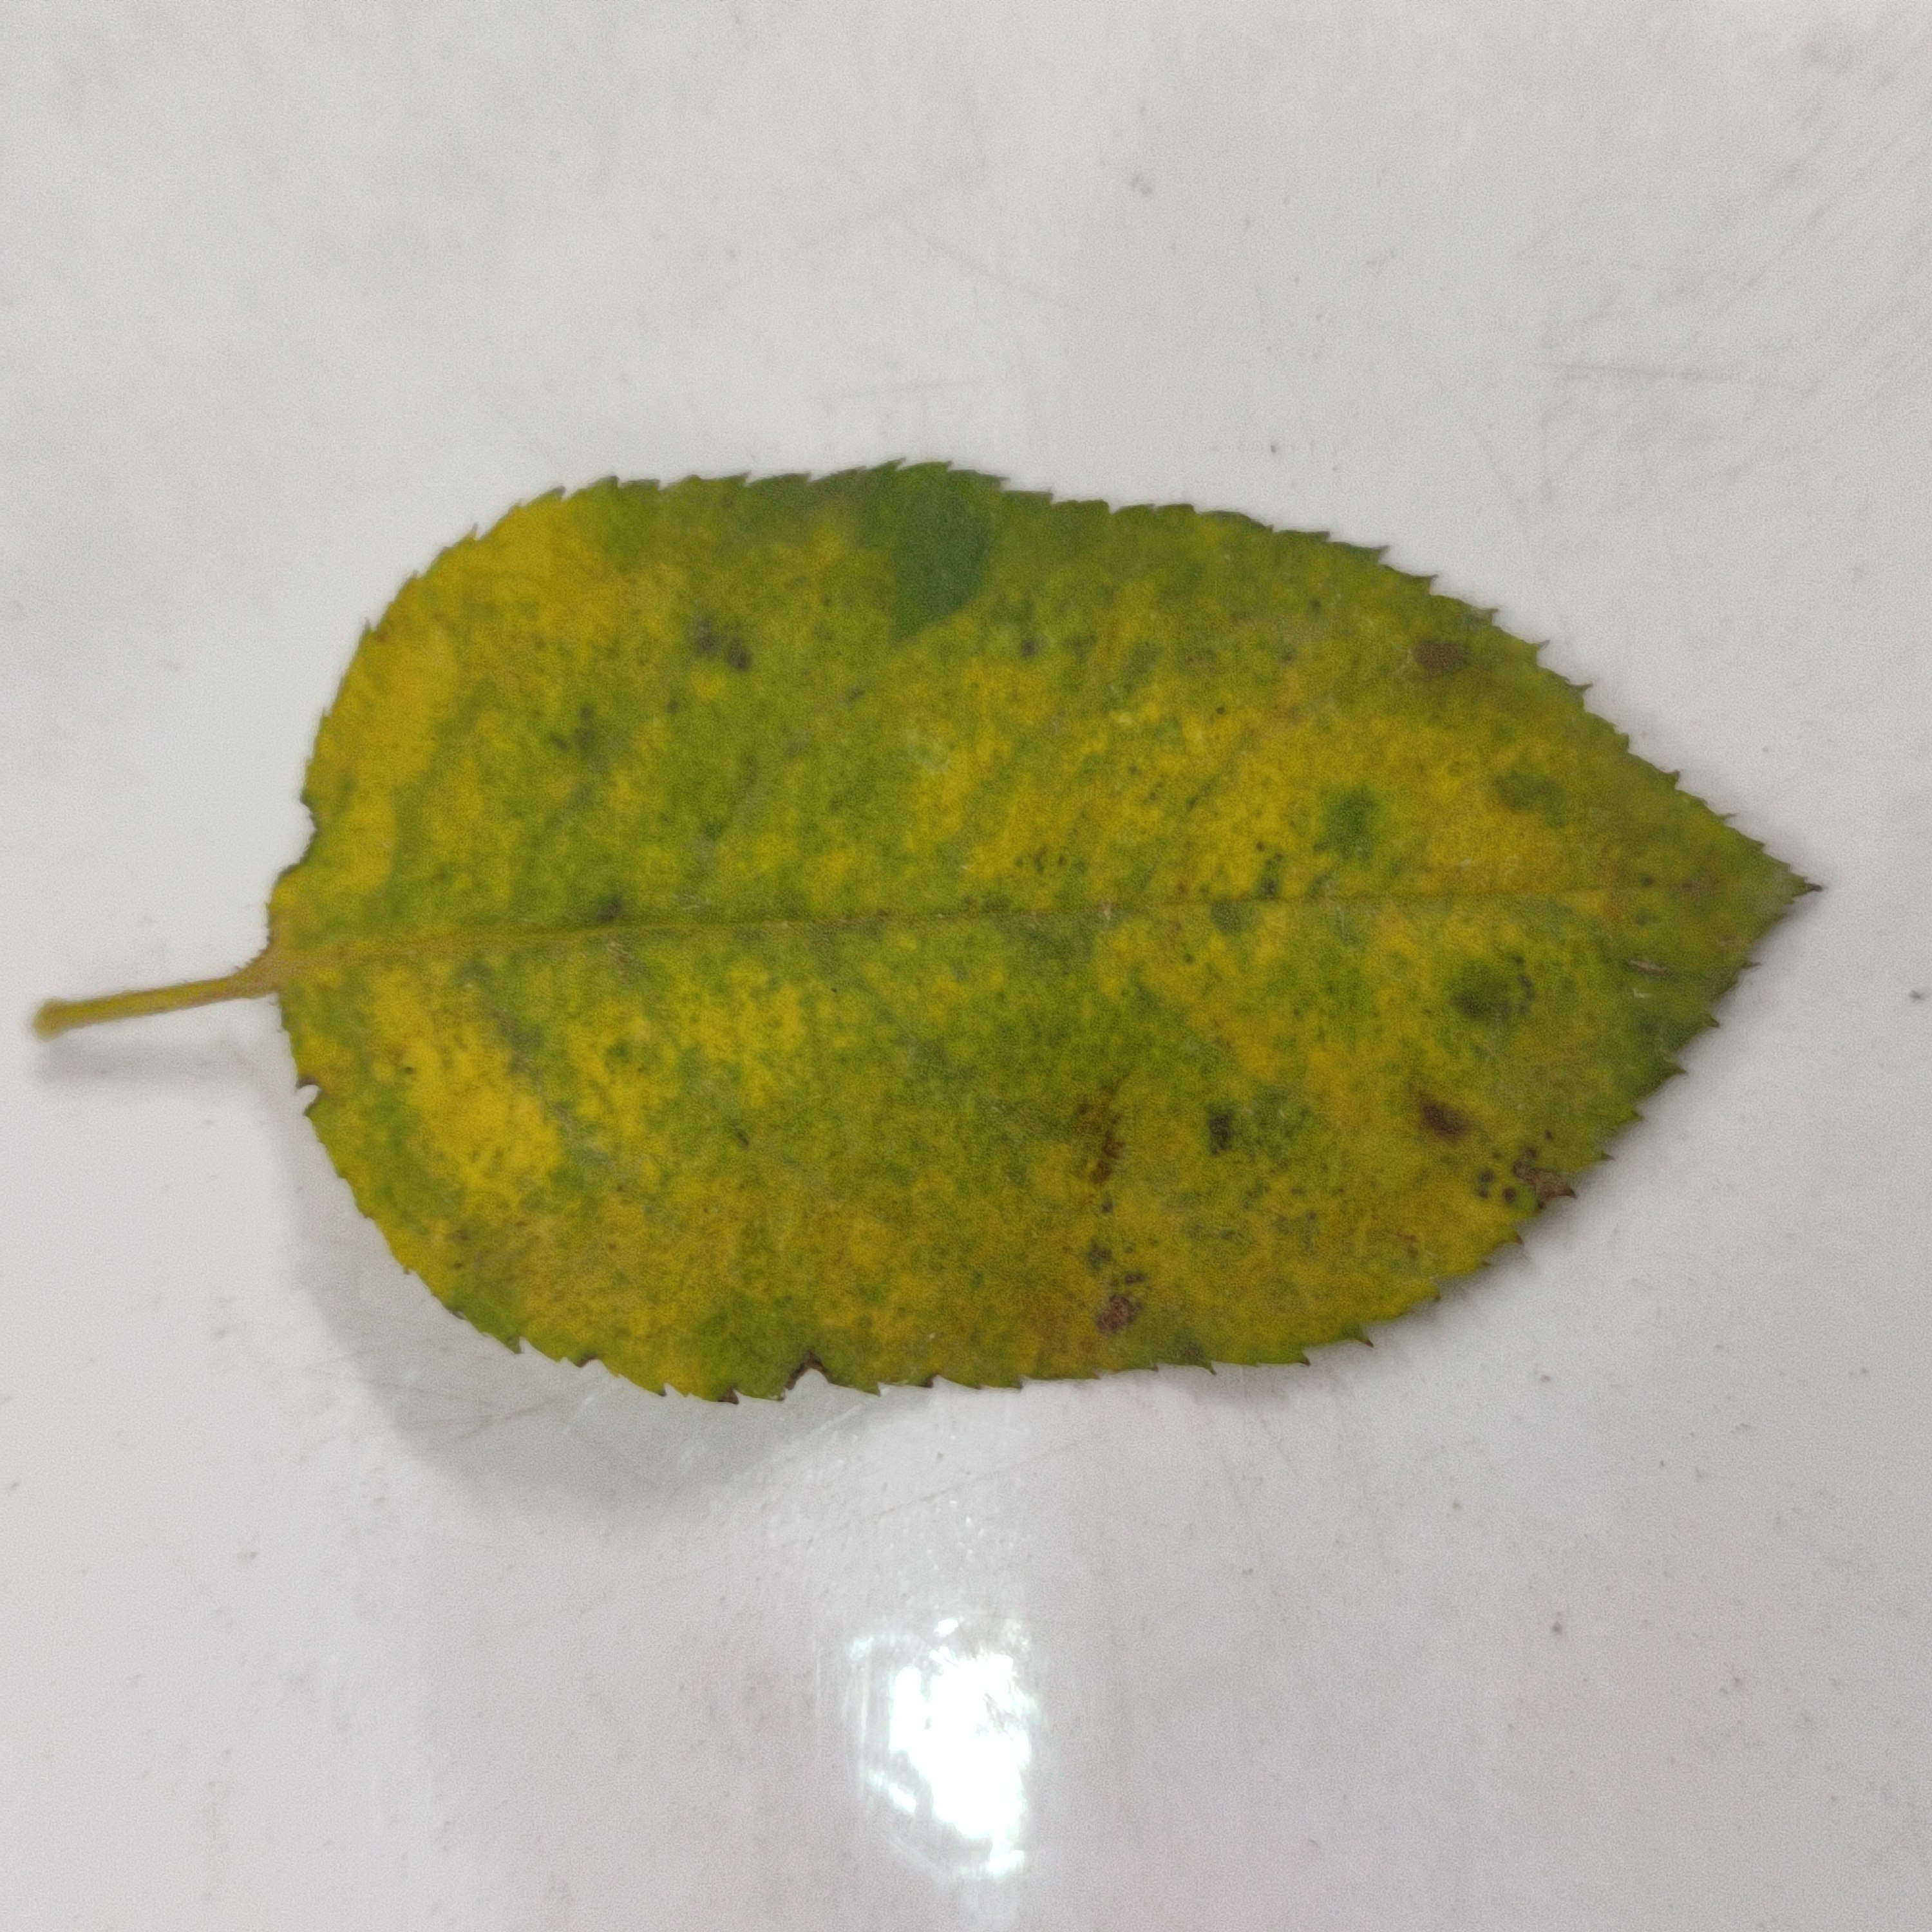
Label: Yellow Mosaic Virus